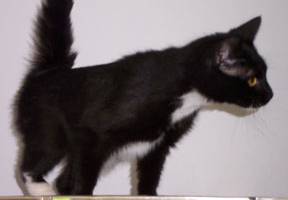
Label: cat